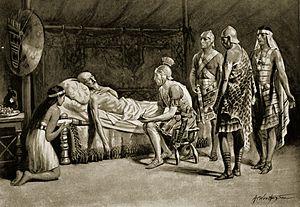
Les trois guerres puniques ou guerres romano-carthaginoises opposent durant plus d’un siècle la Rome antique et la civilisation carthaginoise ou civilisation punique. Les Carthaginois sont appelés Carthaginienses ou Pœni en latin, déformation du nom des Phéniciens dont sont issus les Carthaginois, d’où le mot français « punique ».